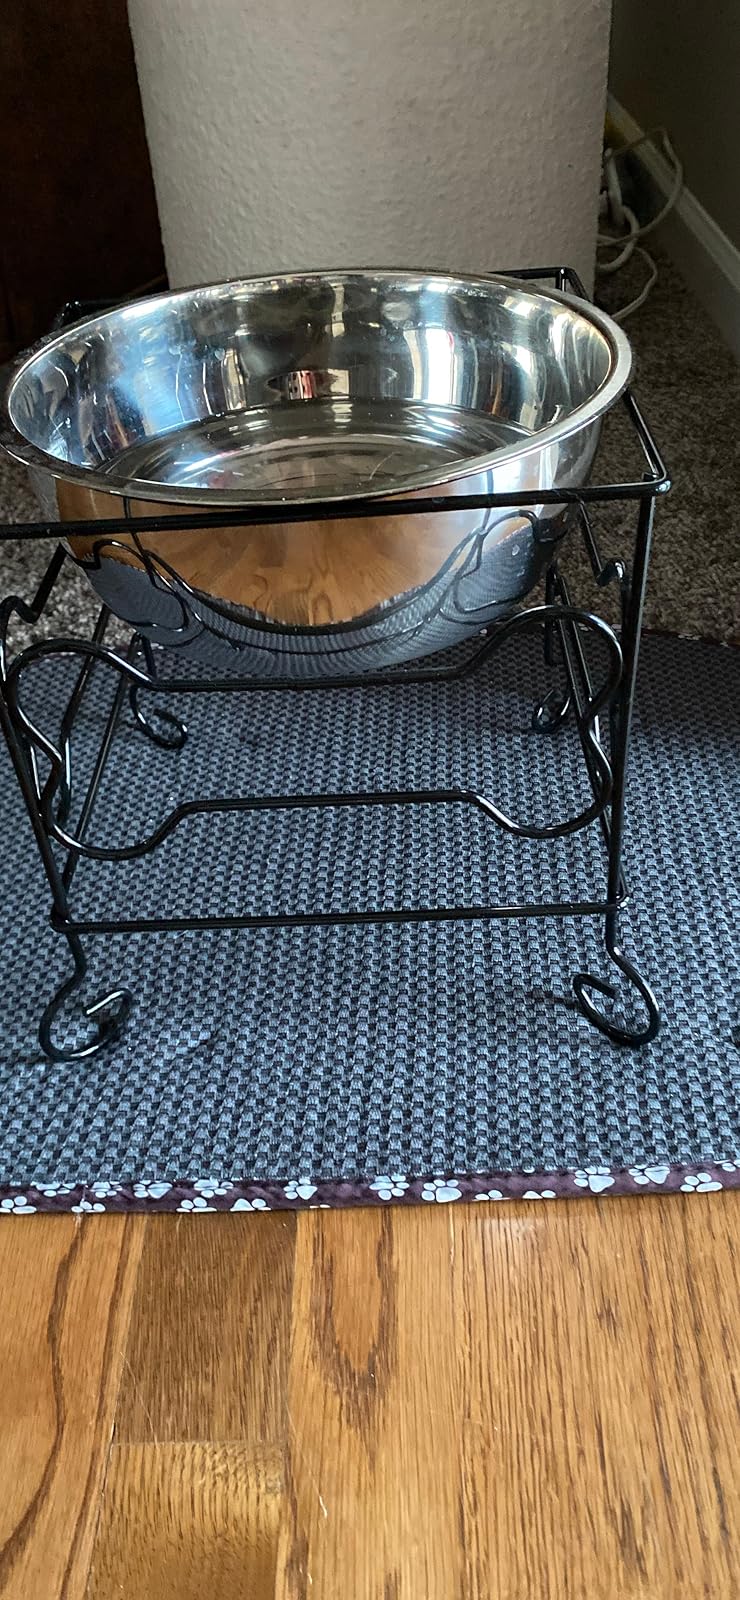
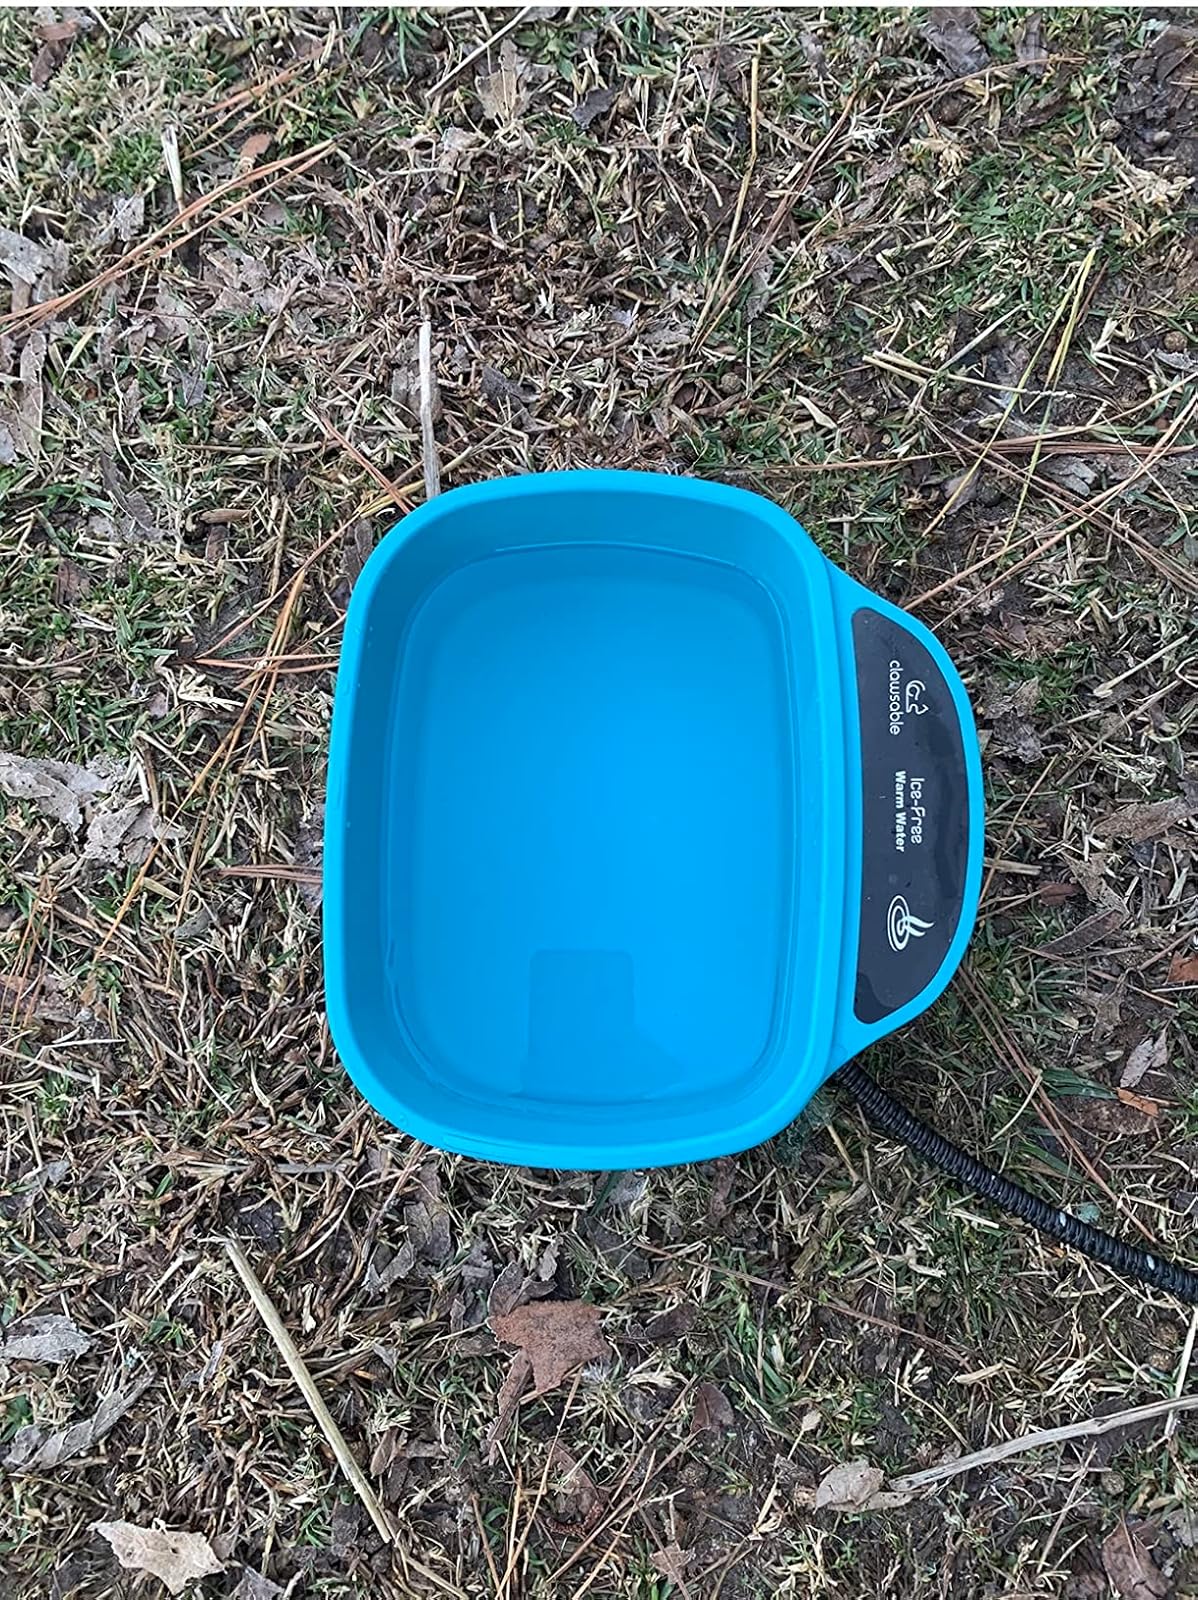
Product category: items_bowl
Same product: no